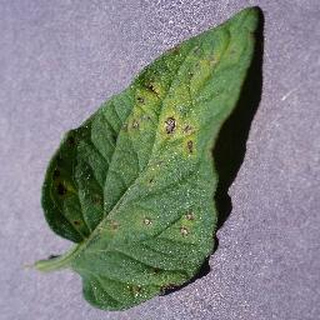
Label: tomato_septoria_leaf_spot